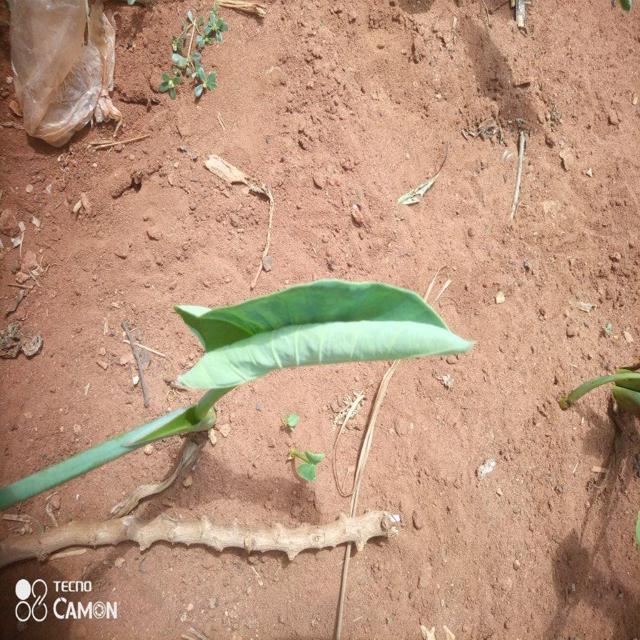
Label: Healthy